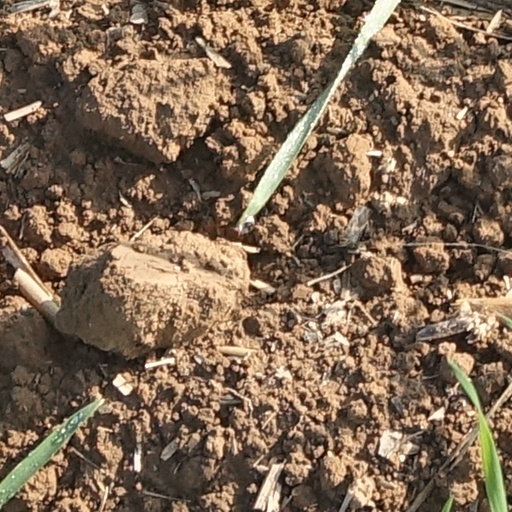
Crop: wheat